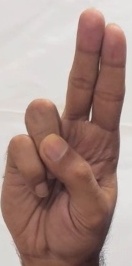
ASL sign: U